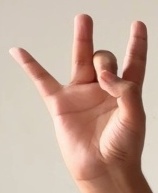
ASL sign: 8